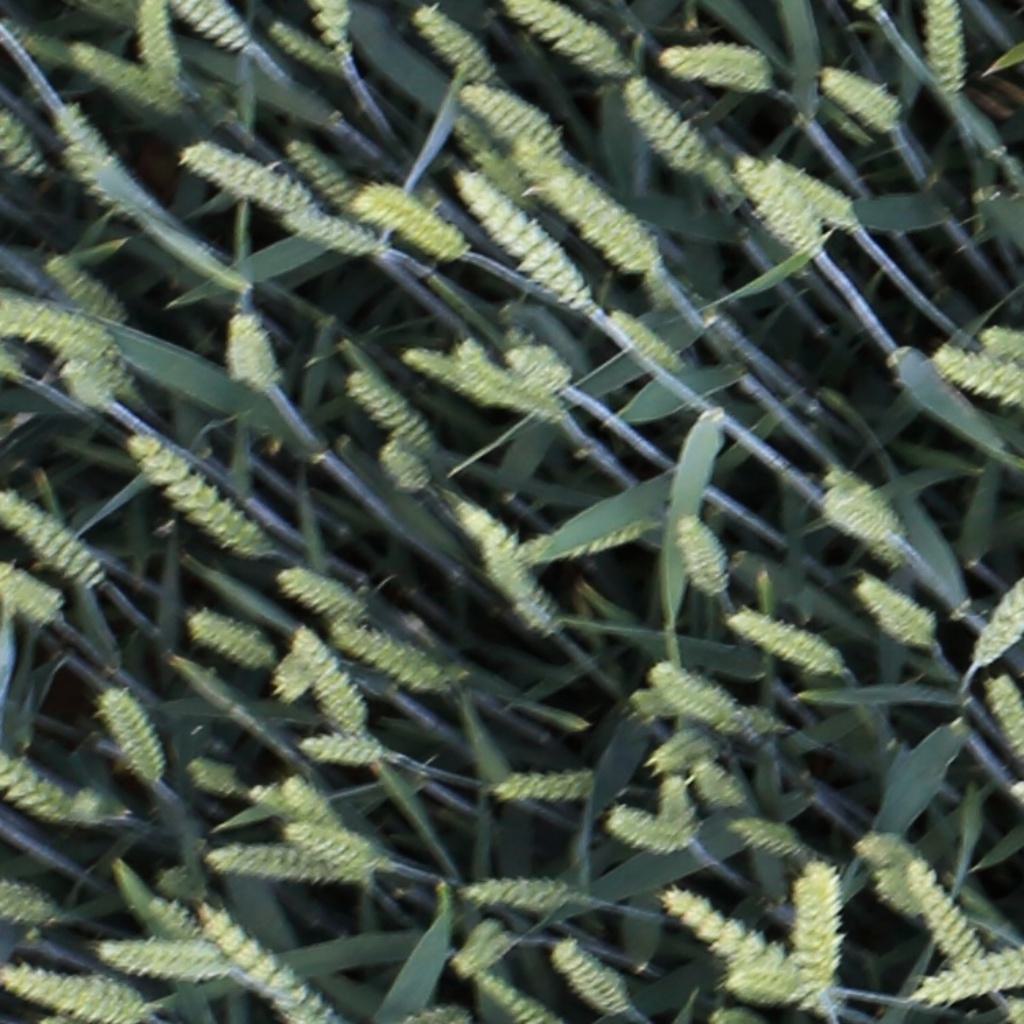
Country: Switzerland
Location: Usask
Wheat development stage: Filling